Legacy of Pedro II of Brazil

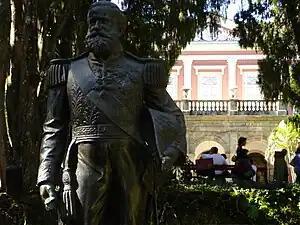
Pedro II became a model of democratic virtues in Brazil following his death in 1891.

In cities throughout the nation, the years immediately following the end of monarchy witnessed the spread of music containing lyrics that reflected popular sentiments favorable to the Emperor. Examples include: "Pedro the Second left / to the kingdom of Lisbon. / The monarchy is over / and now Brazil is adrift." and "The mother of Deodoro said: This son was once mine / Now he is cursed / by me and by God." The Brazilian historian Ricardo Salles argued that among the "great—and few—names in our history [of Brazil] that hold a place in the popular imagination, is certainly the figure of Dom Pedro II." The phenomenon of continued support for the deposed monarch is largely credited to an unextinguished and generally held belief that he was a "wise, benevolent, austere and honest ruler." The positive view towards Pedro II, and nostalgia for his reign, only grew as the nation quickly fell into a series of economic and political crises which Brazilians attributed to the Emperor's overthrow. He never ceased being a popular hero, and would gradually become, once again, an official hero.